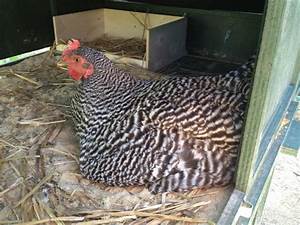
Label: chicken